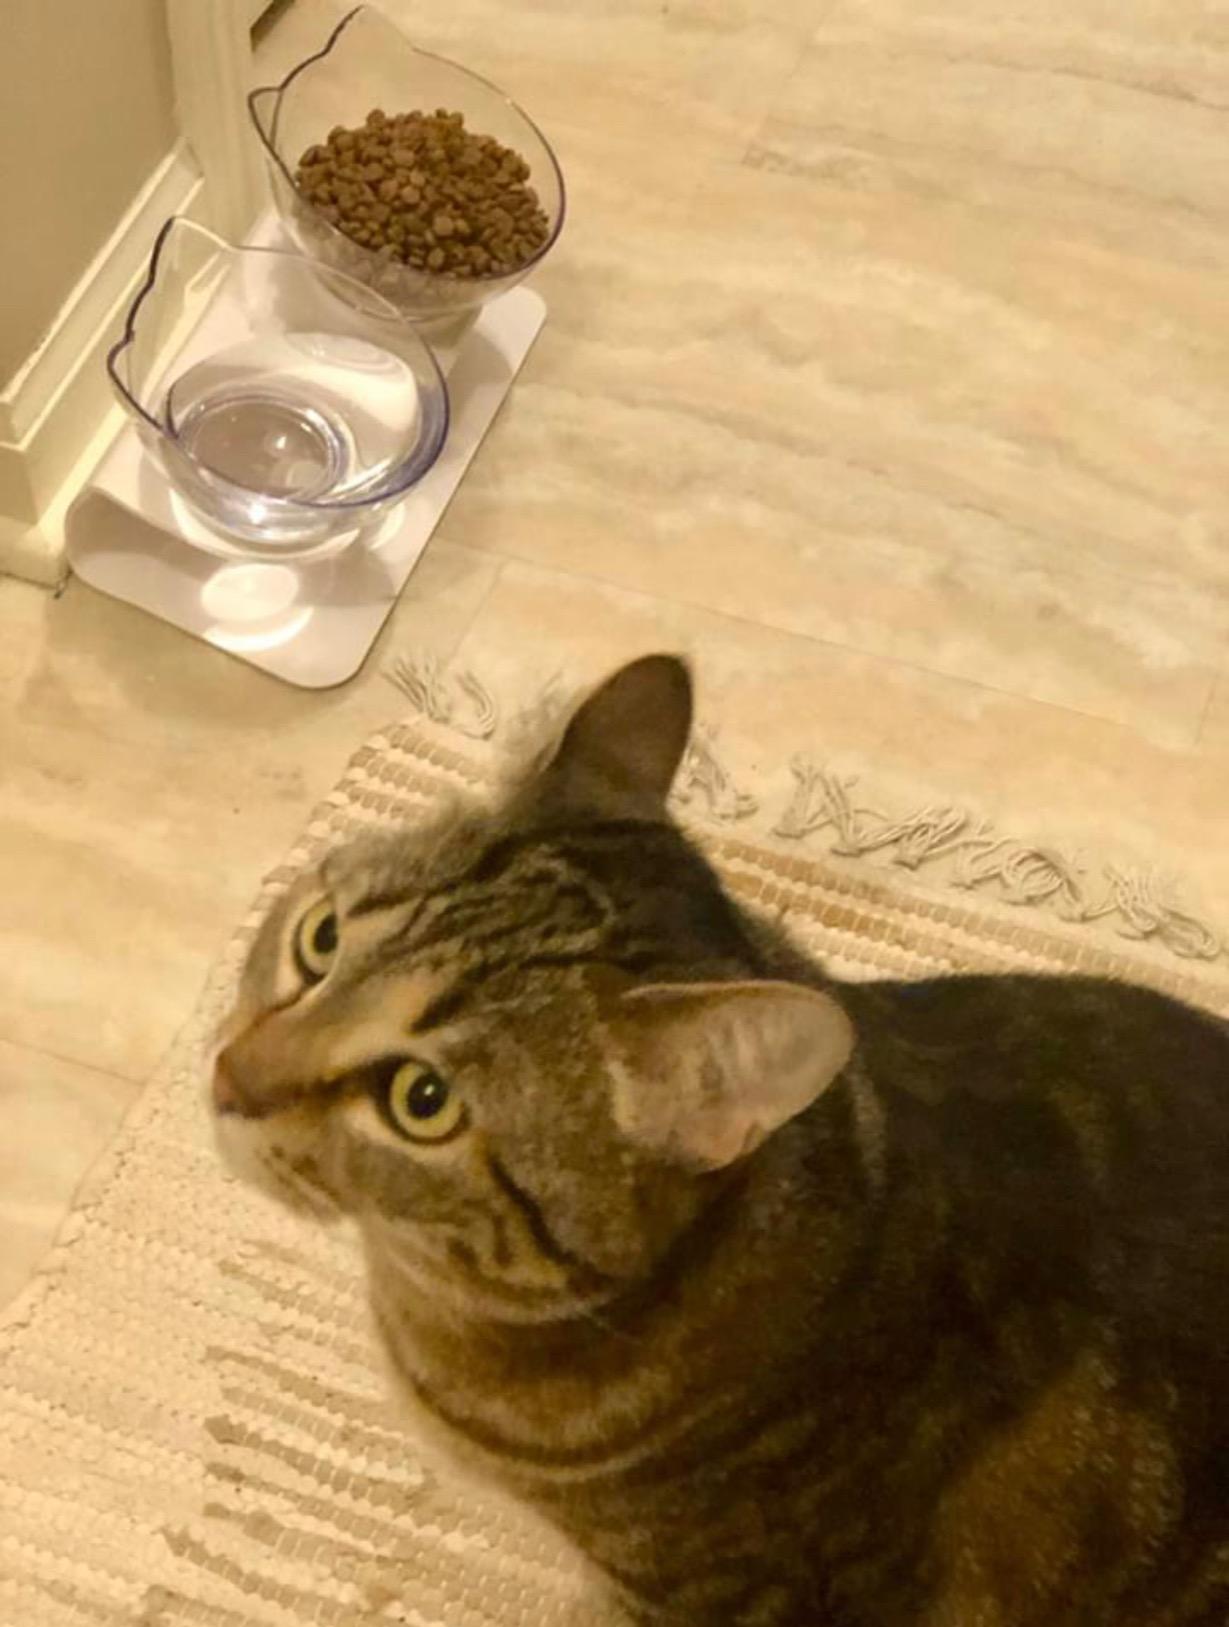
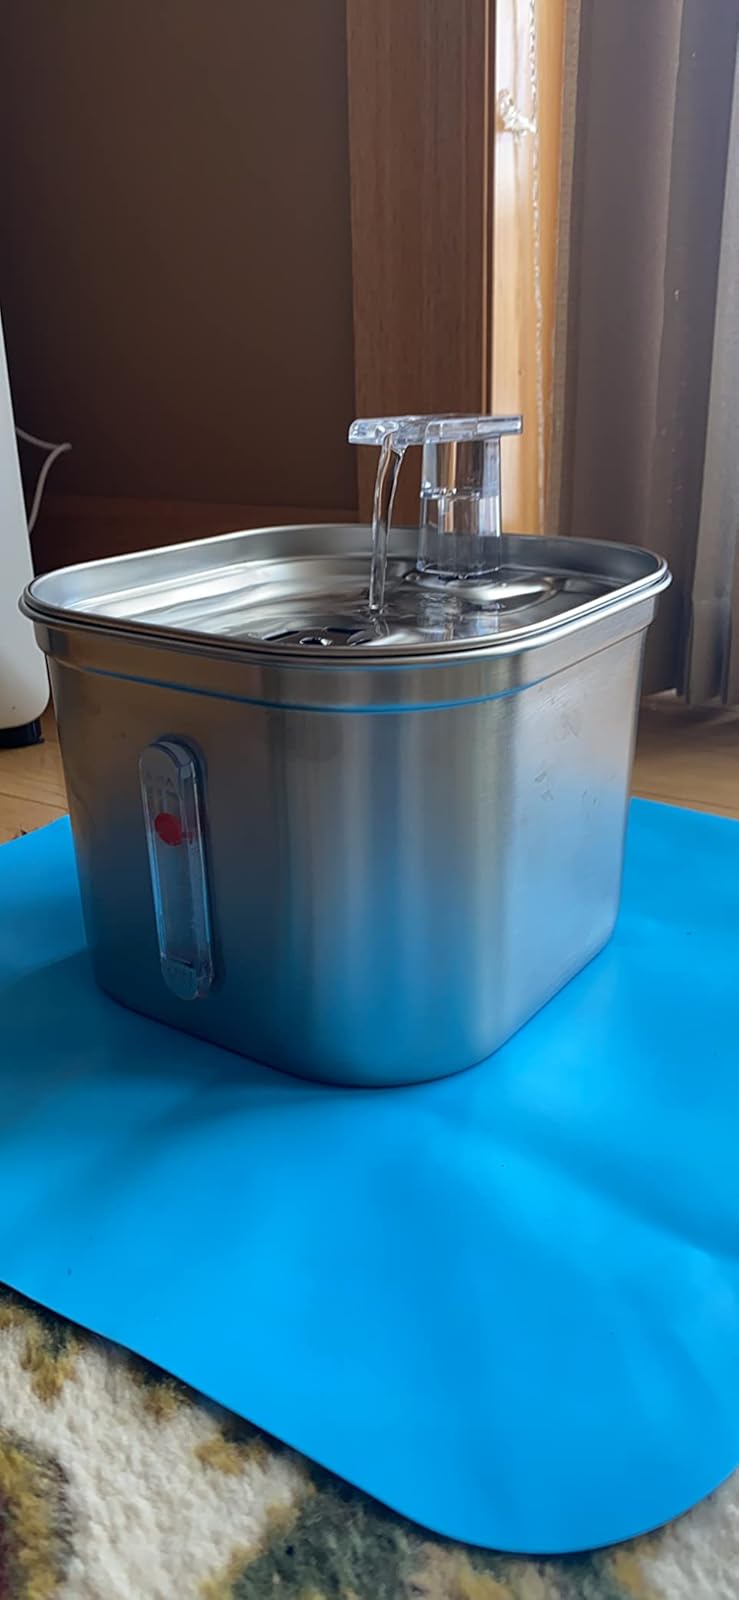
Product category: items_bowl
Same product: no